Longdendale Urban District

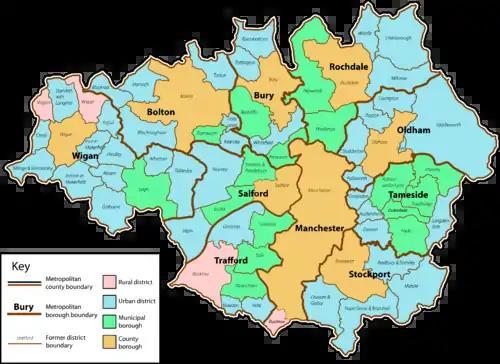
Longdendale Urban District is in the bottom right of this map of modern-day Greater Manchester, superimposed over former district boundaries.

Longdendale Urban District was abolished in 1974 under the Local Government Act 1972. The area became part of the Metropolitan Borough of Tameside in Greater Manchester.